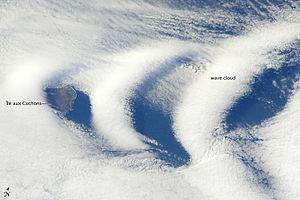
Une onde orographique est une forme d'onde de gravité atmosphérique qui se produit lorsqu'une masse d'air est forcée en altitude par son déplacement au-dessus d'un relief montagneux. Si l'environnement est stable, la masse d'air redescendra du côté aval de l'obstacle et entrera en oscillation autour d'une hauteur égale ou inférieure au sommet de celui-ci. Par contre, si l'air est instable, l'air continuera de s'élever, avec ou sans oscillation. L'onde orographique est aussi connue sous les noms d'« onde de relief » et d'« onde de montagne ».